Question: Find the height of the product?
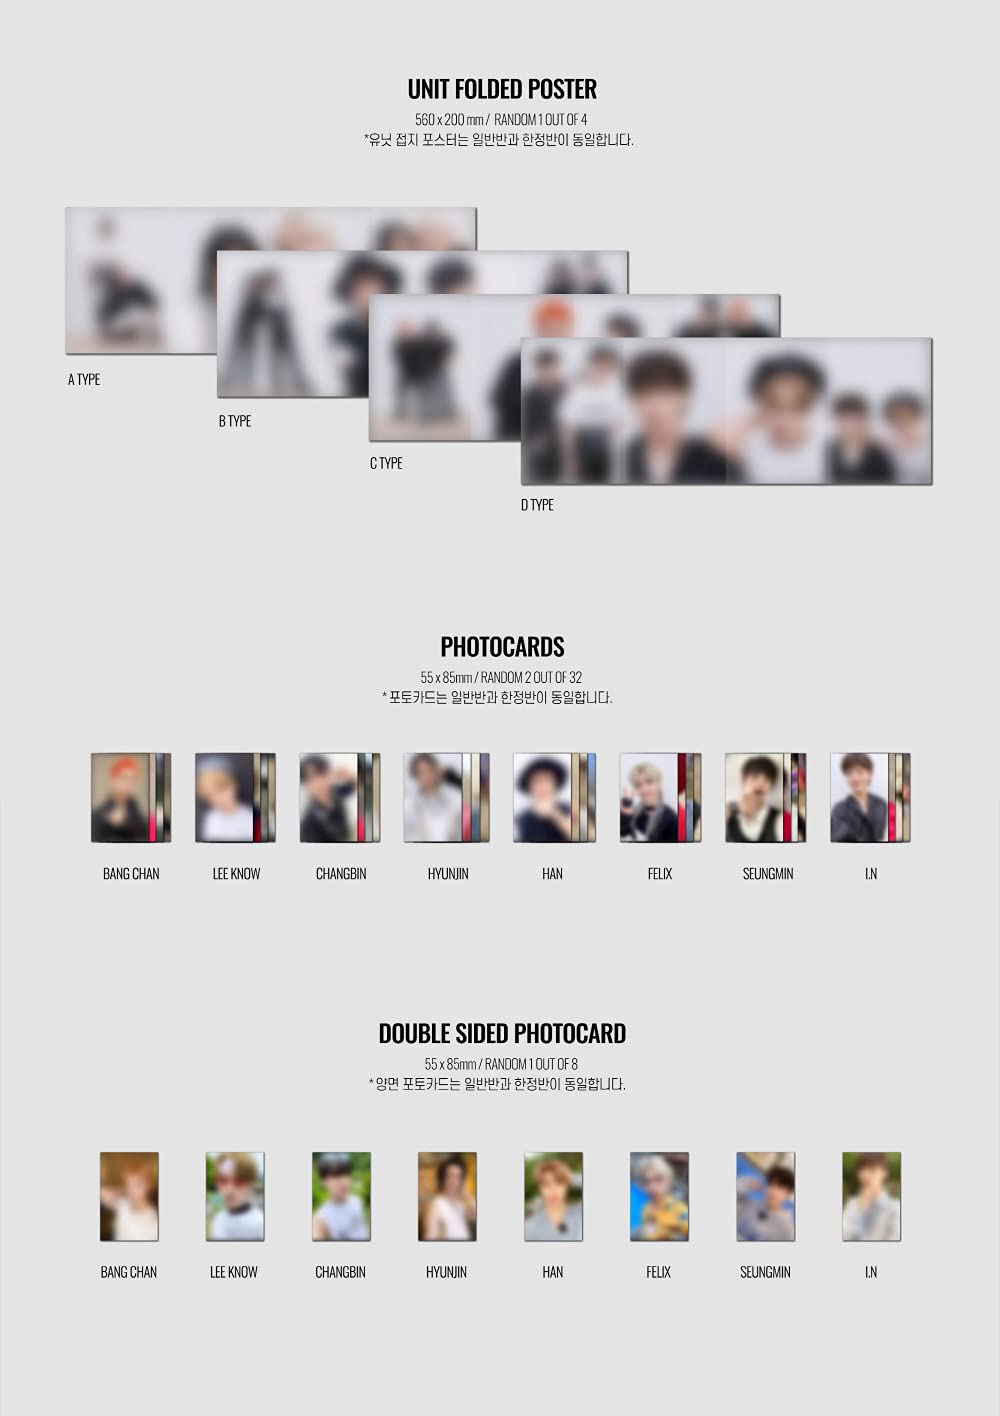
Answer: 200.0 millimetre